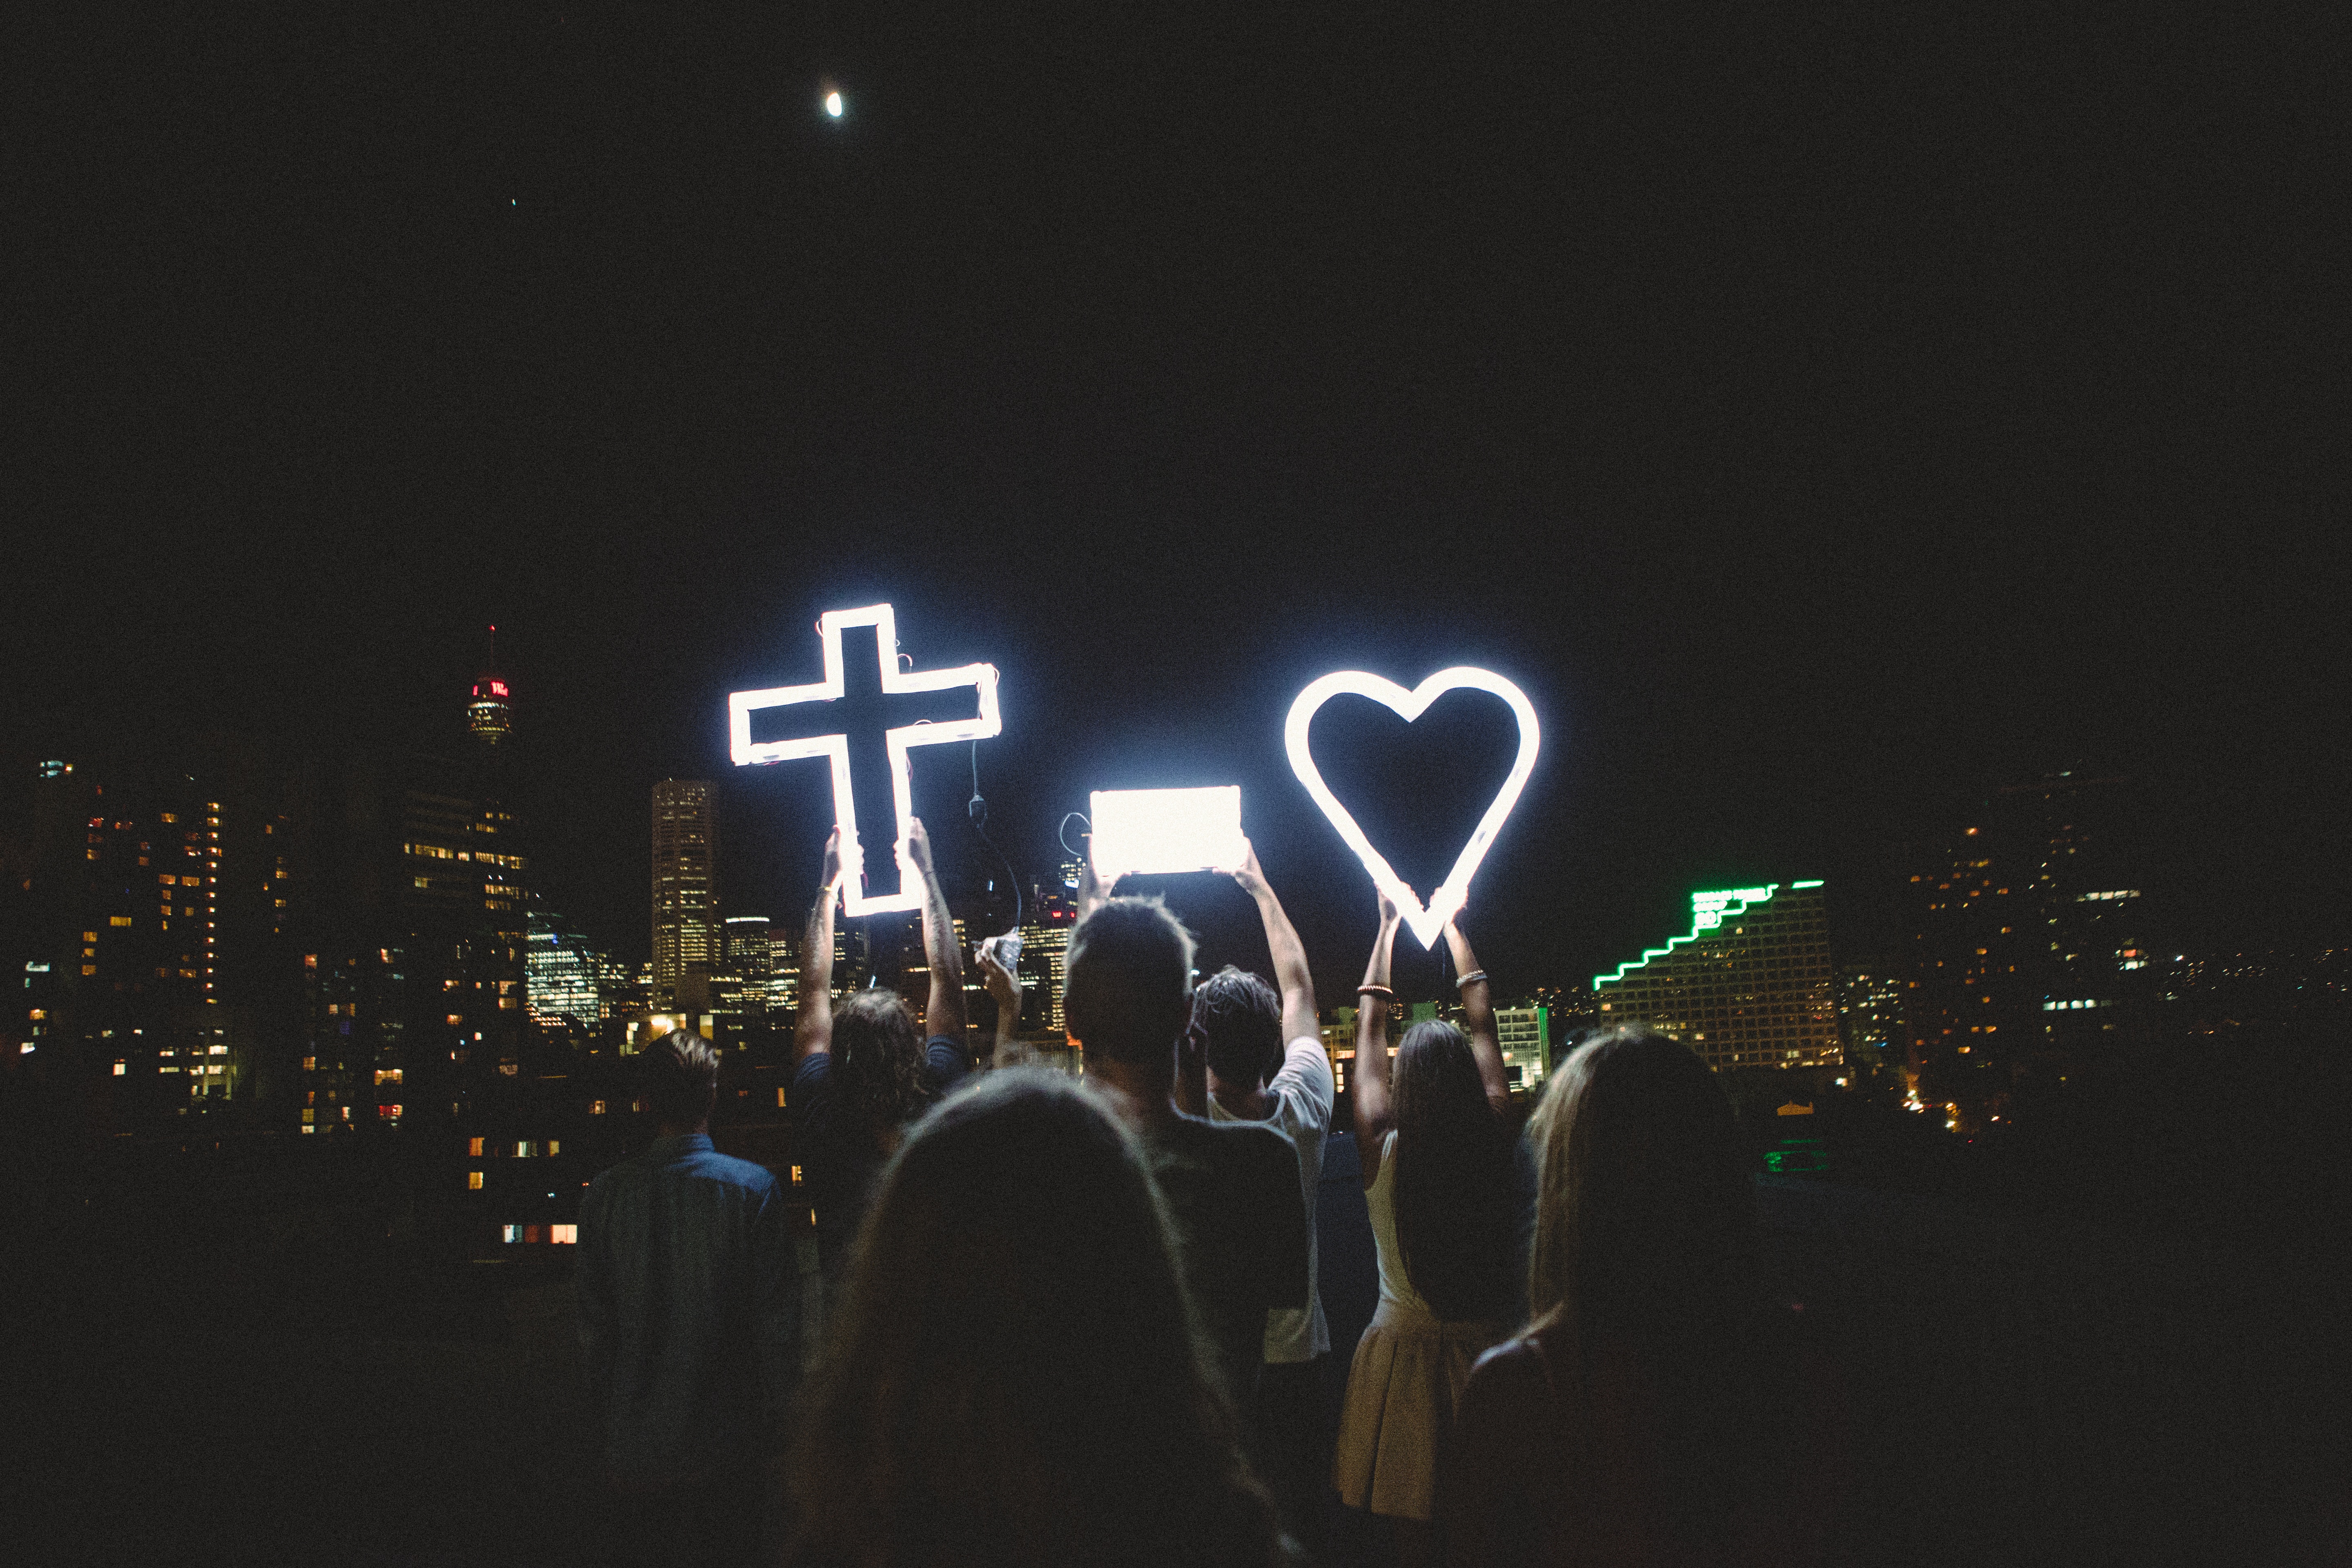
light, gathering, people, night, city, crowd, dark, darkness, lighting, illuminated, religious, citylights, performance, rally, christians, atmosphere of earth